1933 Grand Prix season

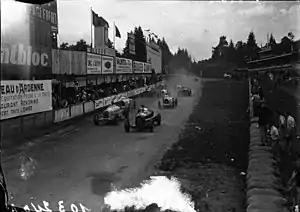
Start of the Belgian GP at Spa: Alfas of Borzacchini & Chiron lead Bugattis of Varzi and Dreyfus

As expected, the blue ribbon French Grand Prix attracted a class field, but it did not include the drivers from the Bugatti works team for their home race. The new Type 59 was not ready yet, and the team also chose not to run their go-to Type 51. In their absence, the Scuderia Ferrari were favourites, with 2.6-litre Monzas for Nuvolari, Borzacchini and Taruffi. Maserati had had a disagreement with Fagioli and neither showed at the event. Therefore, the competition would be from the privateers: Chiron, Wimille, Sommer, Étancelin and Moll had their 2.3-litre Alfas, with Campari and Zehender had 3-litre Maseratis. Without the works team, Bugatti was represented by a handful of Type 51 drivers, including "Earl" Howe as well Czaykowski with his big Type 54. The ACF had cut the entry fee to just 100 francs, while offering the winner 100,000 francs in prizemoney.